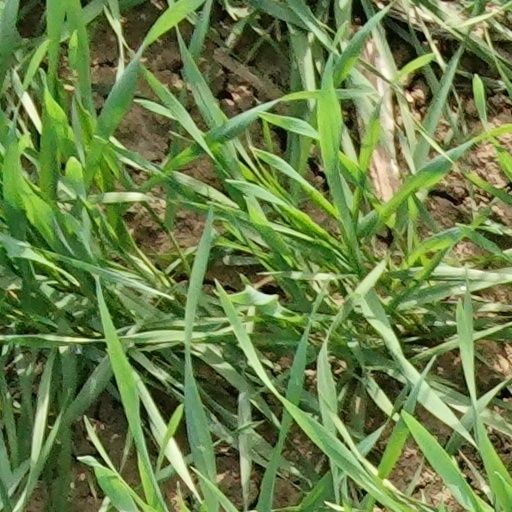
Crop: wheat